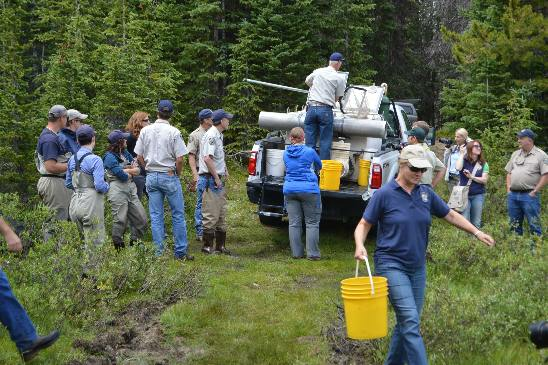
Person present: Yes